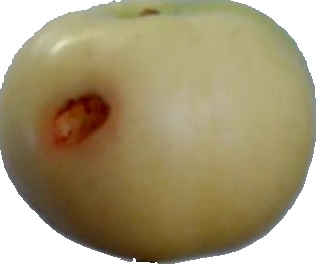
Label: apple_6